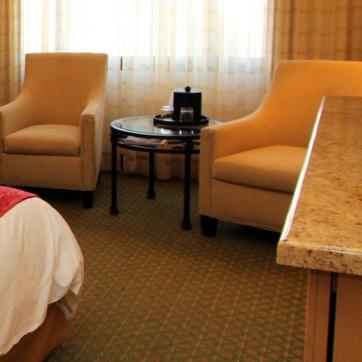
Material: carpet